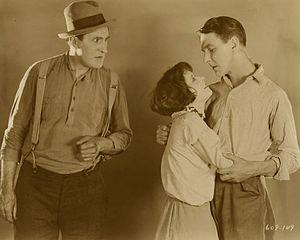
Percy Marmont est un acteur anglais, né le 25 novembre 1883 à Londres, où il est mort le 3 mars 1977.
Mantrap est un film muet américain réalisé par Victor Fleming, sorti en 1926.